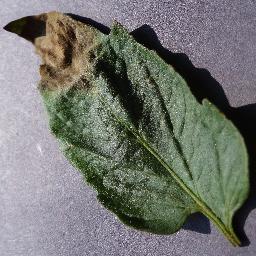
Label: Tomato___Late_blight